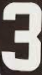
Number: 3